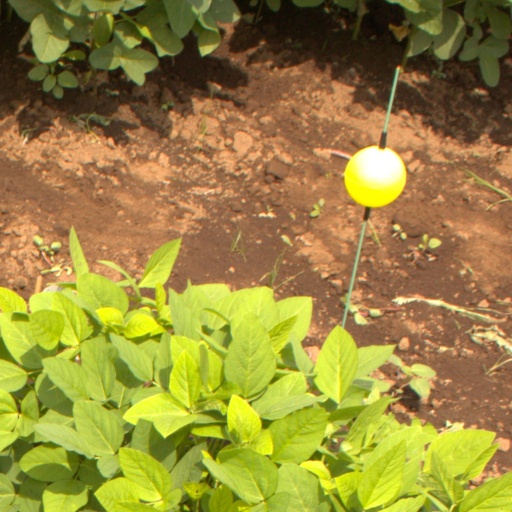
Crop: soybean